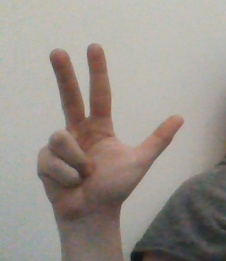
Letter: al